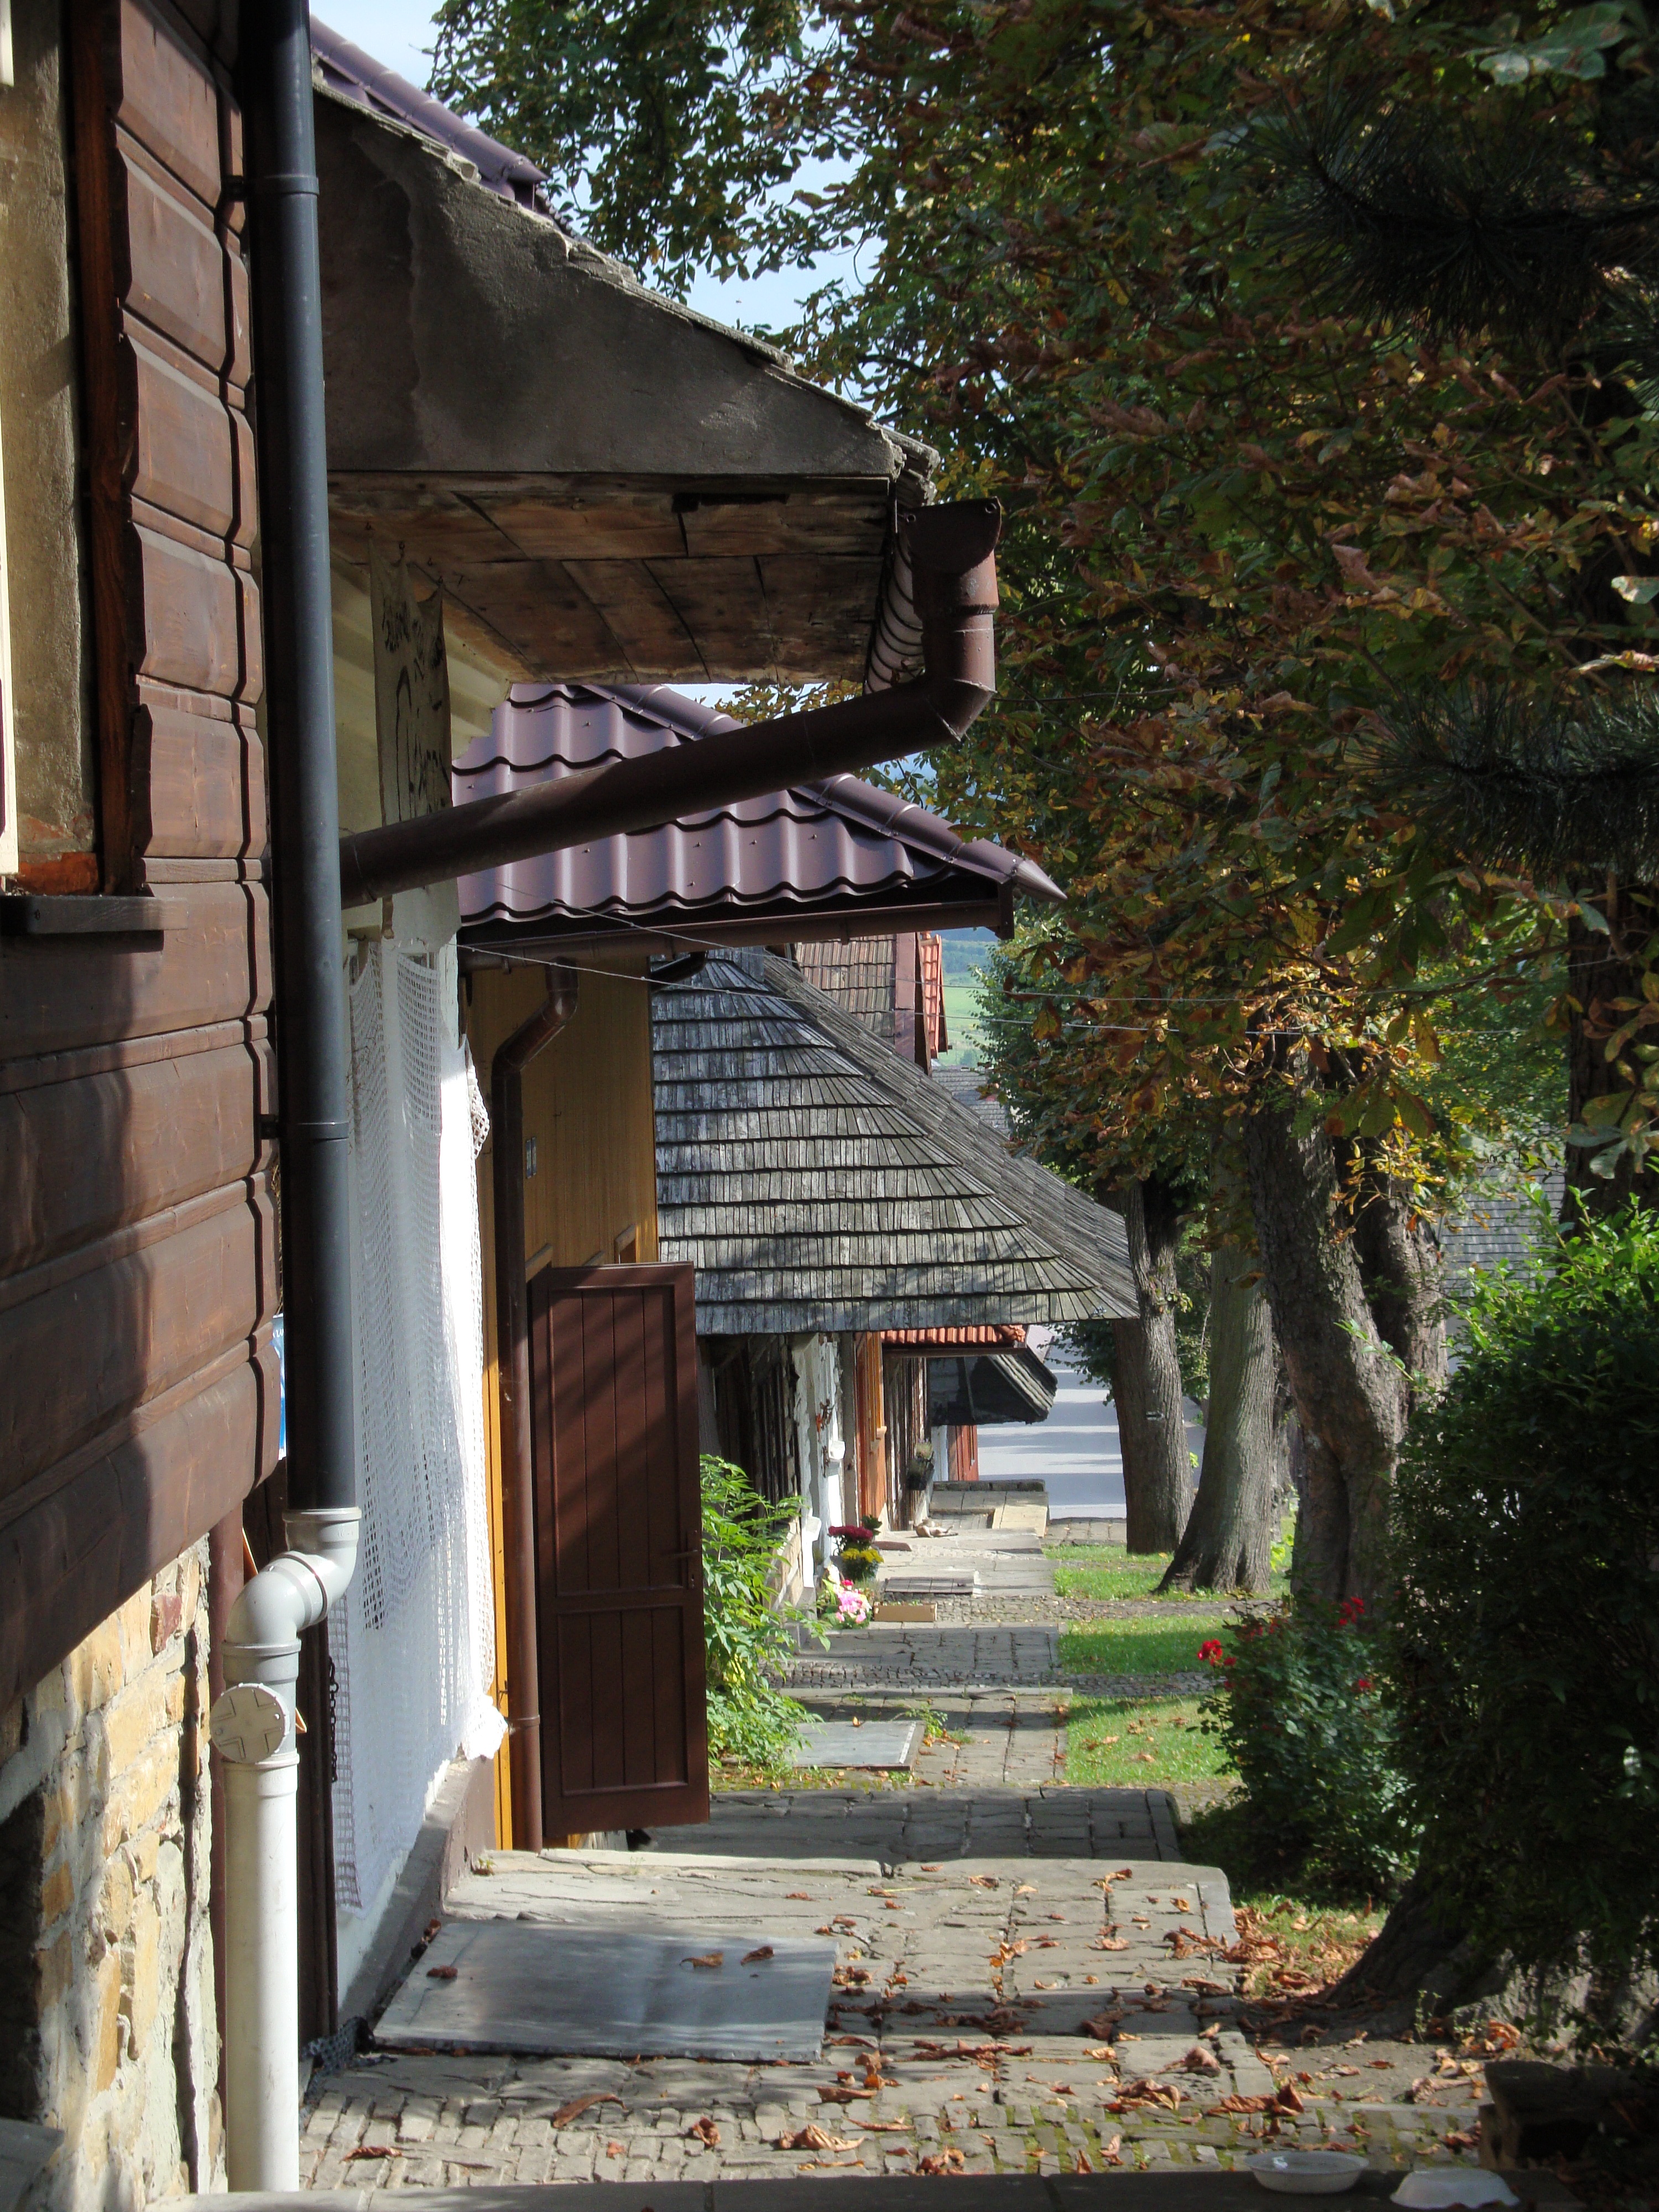
architecture, house, home, village, cottage, poland, shrine, estate, superstructure, monuments, lanckorona